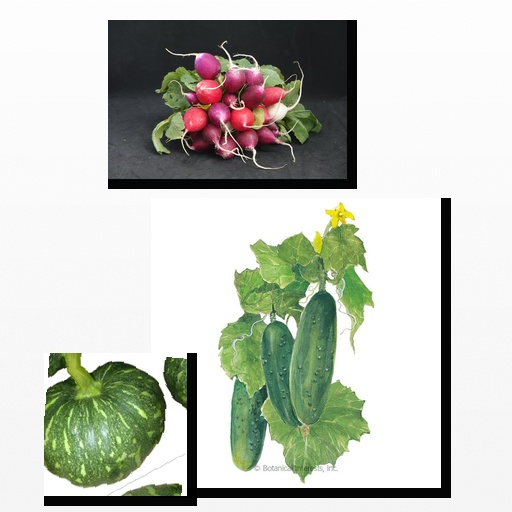
Food items: pumpkin, cucumber, radish